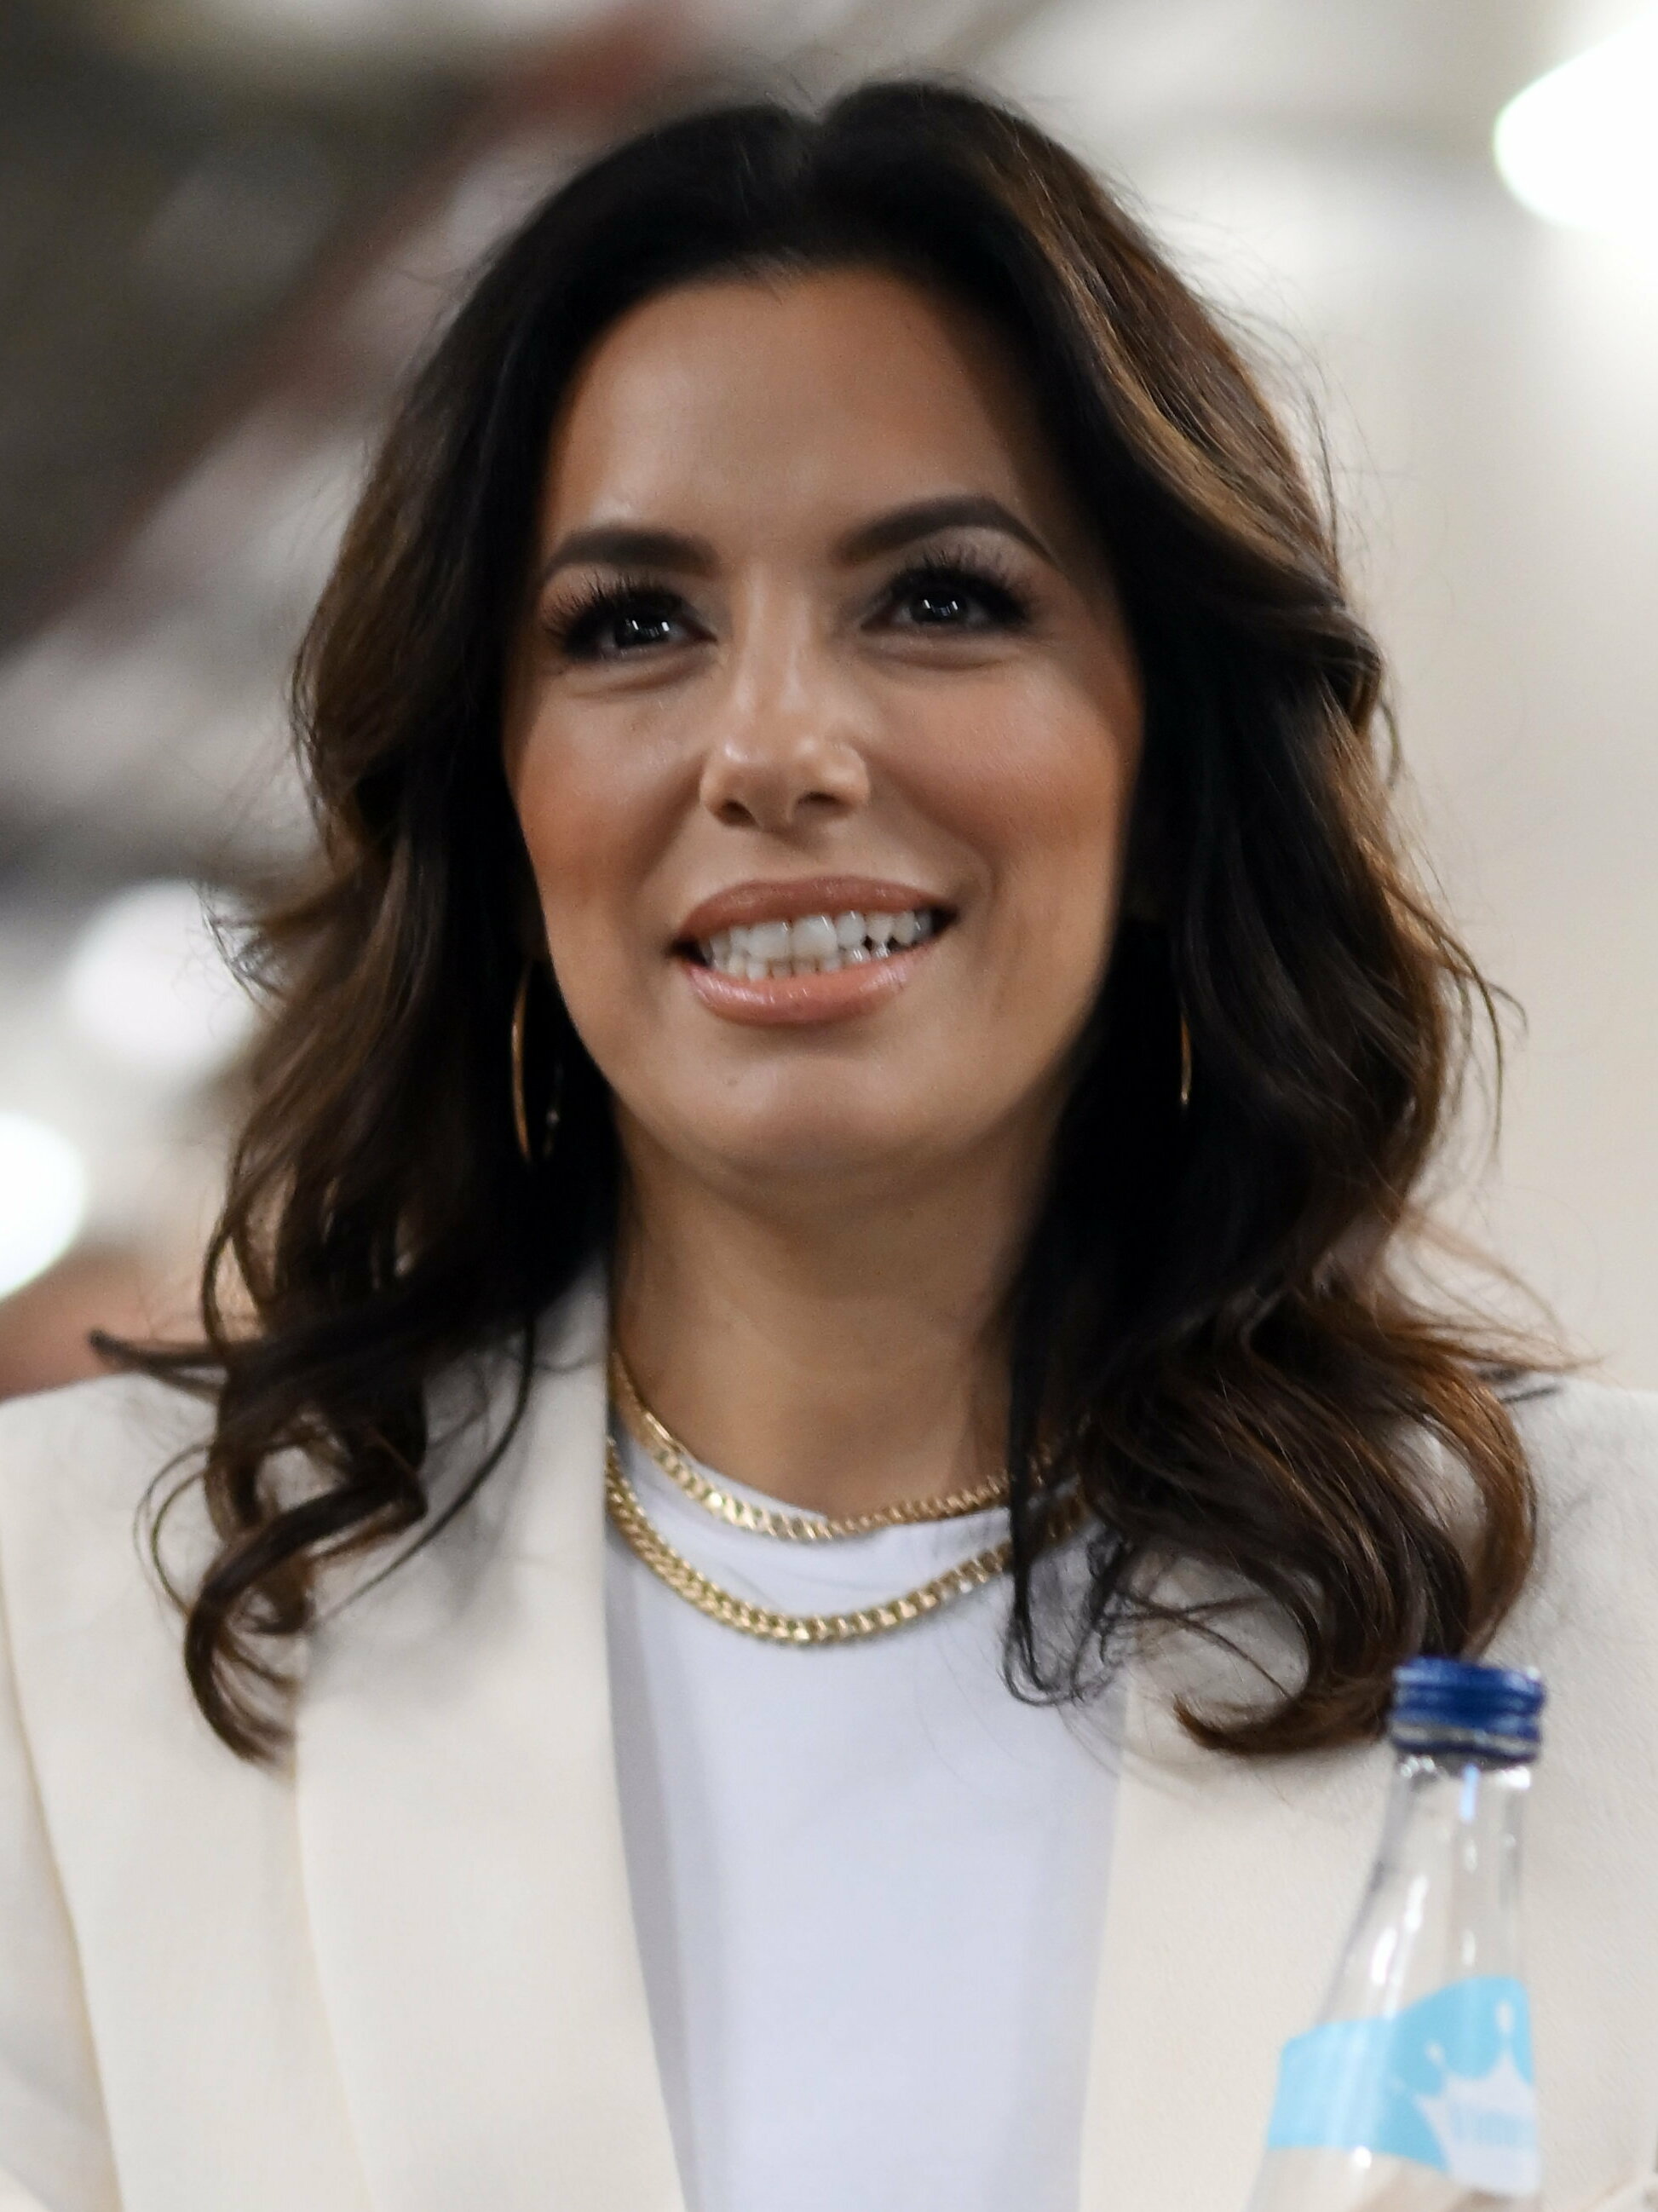
อีวา ลองโกเรีย

| image = Eva Longoria SZ9 1450 (52476848986) (cropped).jpg
| caption = ปี 2022
| birthname = อีวา แจ็กเกลีน ลองโกเรีย Biography for Eva Longoria, "TVGuide.com"
| birthplace = Corpus Christi, Texas|Corpus Christi, เท็กซัส, สหรัฐอเมริกา
| othername = อีวา ลองโกเรียอีวา ลองโกเรีย-บัสตอน
| screenactorsguildawards = Screen Actors Guild Award for Best Ensemble - Comedy Series|Best Ensemble - Comedy Series 2004, 2005 "Desperate Housewives"
| spouse = เทย์เลอร์ คริสโตเฟอร์ (2002-2004)โทนี พาร์กเกอร์ (2007-2011)โฮเซ บัสตอน (2016-ปัจจุบัน)
| occupation = นักแสดง, โปรดิวเซอร์, ผู้กำกับภาพยนตร์
| years_active = 1999-ปัจจุบัน
| sagawards = Screen Actors Guild Award for Outstanding Performance by an Ensemble in a Comedy Series|Outstanding Ensemble - Comedy Series 2004 "Desperate Housewives"2005 "Desperate Housewives"
อีวา แจ็กเกลีน ลองโกเรีย บัสตอน () เกิดเมื่อวันที่ 15 มีนาคม ค.ศ. 1975 เป็นนักแสดงชาวอเมริกัน เคยได้รับการเสนอชื่อเข้าชิงรางวัลลูกโลกทองคำ เคยได้รับรางวัลสกรีนแอ็กเตอร์สไกด์ เธอมีชื่อเสียงจากบทบาท Isabella Braña Williams ในละครน้ำเน่าช่องซีบีเอสเรื่อง "The Young and the Restless" เธอยังรับบทแกเบรียล โซลิส ในซีรีส์ทางช่องเอบีซี เรื่อง "Desperate Housewives"
เธอยังเป็นที่จดจำได้ในฐานะนางแบบระดับนานาชาติ หลังจากปรากฏในภาพยนตร์โฆษณาและ ติดอันดับ 14 ของการจัดอันดับ นิตยสารผู้ชายเอฟเอชเอ็ม หัวข้อ ผู้หญิงที่เซ็กซี่ที่สุดในปี 2008Cite web |title=Eva Longoria 100 Sexiest 2008 FHM.com ลองโกเรียมีความสัมพันธ์กับโทนี พาร์กเกอร์ นักบาสเกตบอลและแต่งงานในปี 2007 ก่อนจะหย่าร้างกันในปี 2011 เนื่องจากความแตกต่างไม่เข้ากัน ปัจจุบันลองโกเรียได้แต่งงานใหม่ครั้งที่ 3 กับนักธุรกิจหนุ่มชาวเม็กซิโก โฮเซ บัสตอนในปี 2016 และในปี 2018 เธอได้ให้กำเนิดลูกชายคนแรกของเธอ
== อ้างอิง ==
หมวดหมู่:นักแสดงอเมริกัน
หมวดหมู่:ชาวอเมริกันเชื้อสายฮิสแปนิกและลาติโน
หมวดหมู่:ชาวอเมริกันเชื้อสายเม็กซิโก
หมวดหมู่:บุคคลจากแซนแอนโทนีโอ